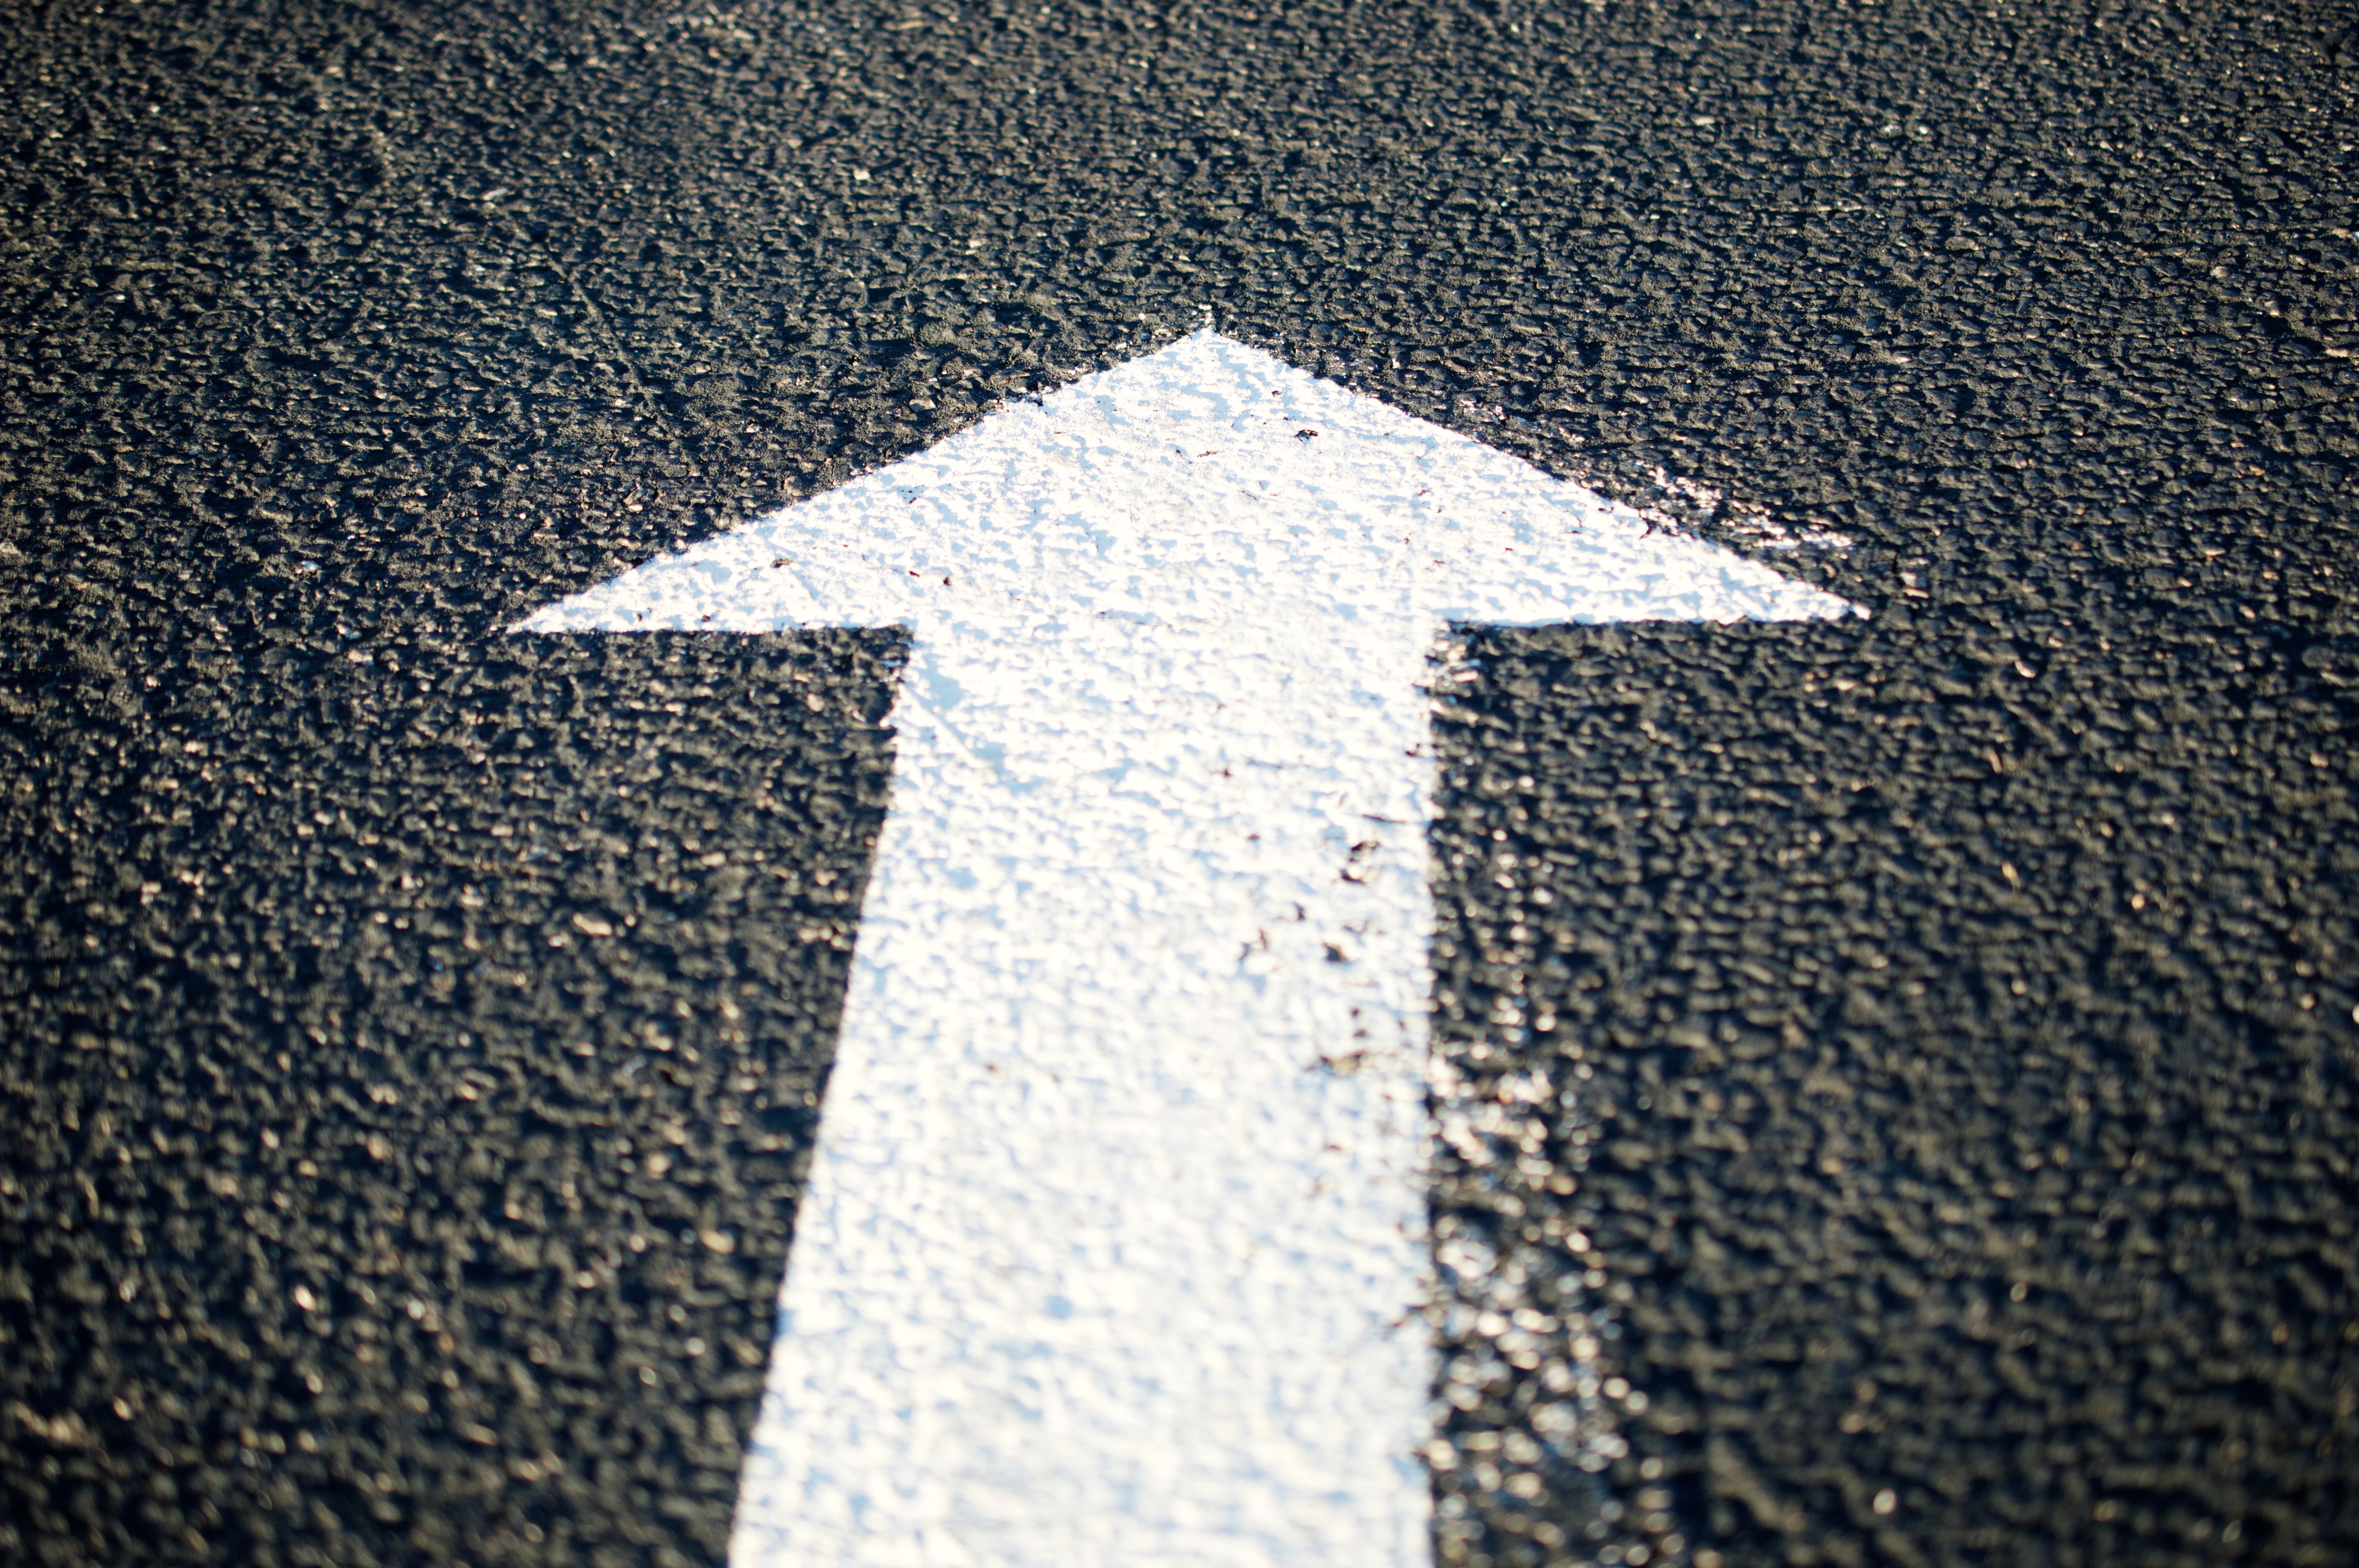
sand, white, texture, number, wall, asphalt, line, shadow, soil, black, material, shape, flooring, road surface